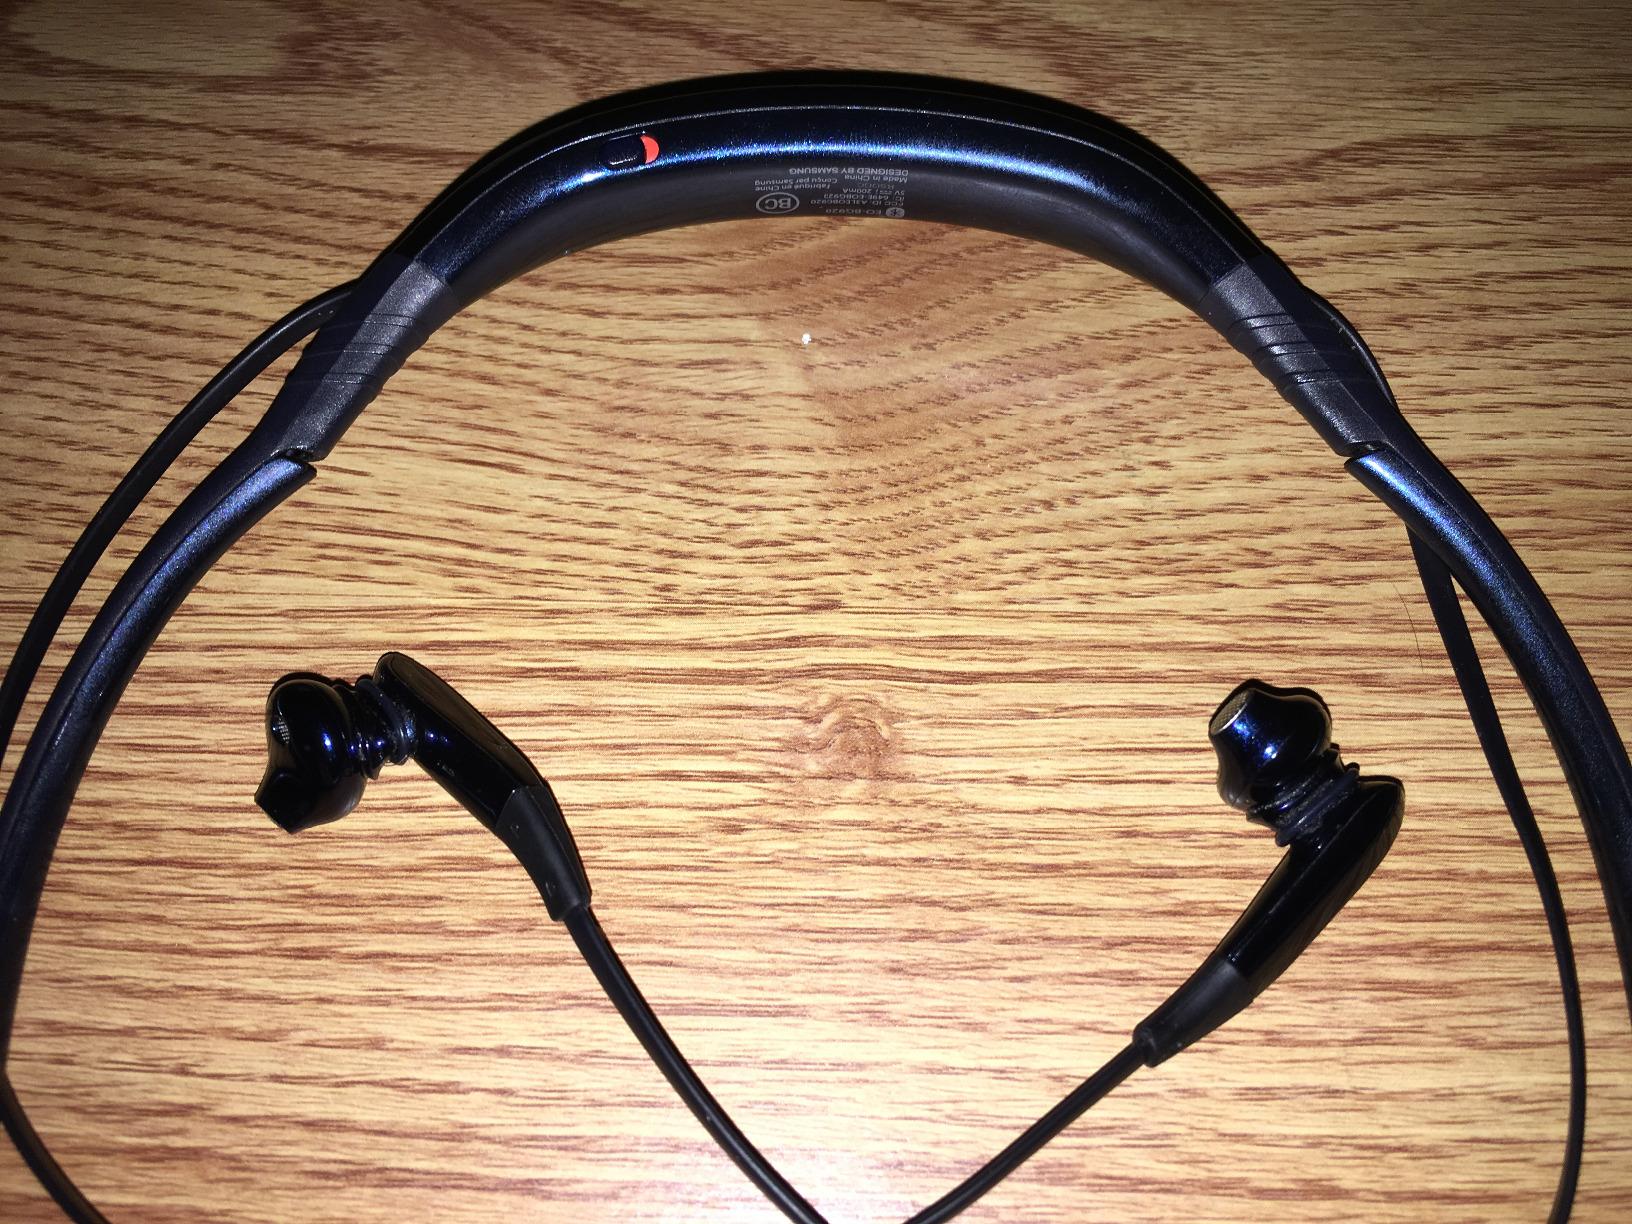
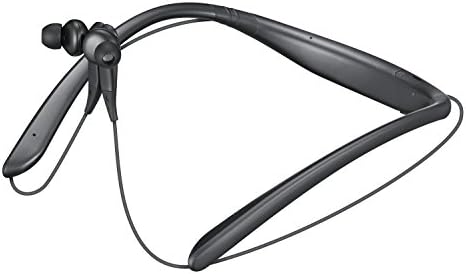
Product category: headphones
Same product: no